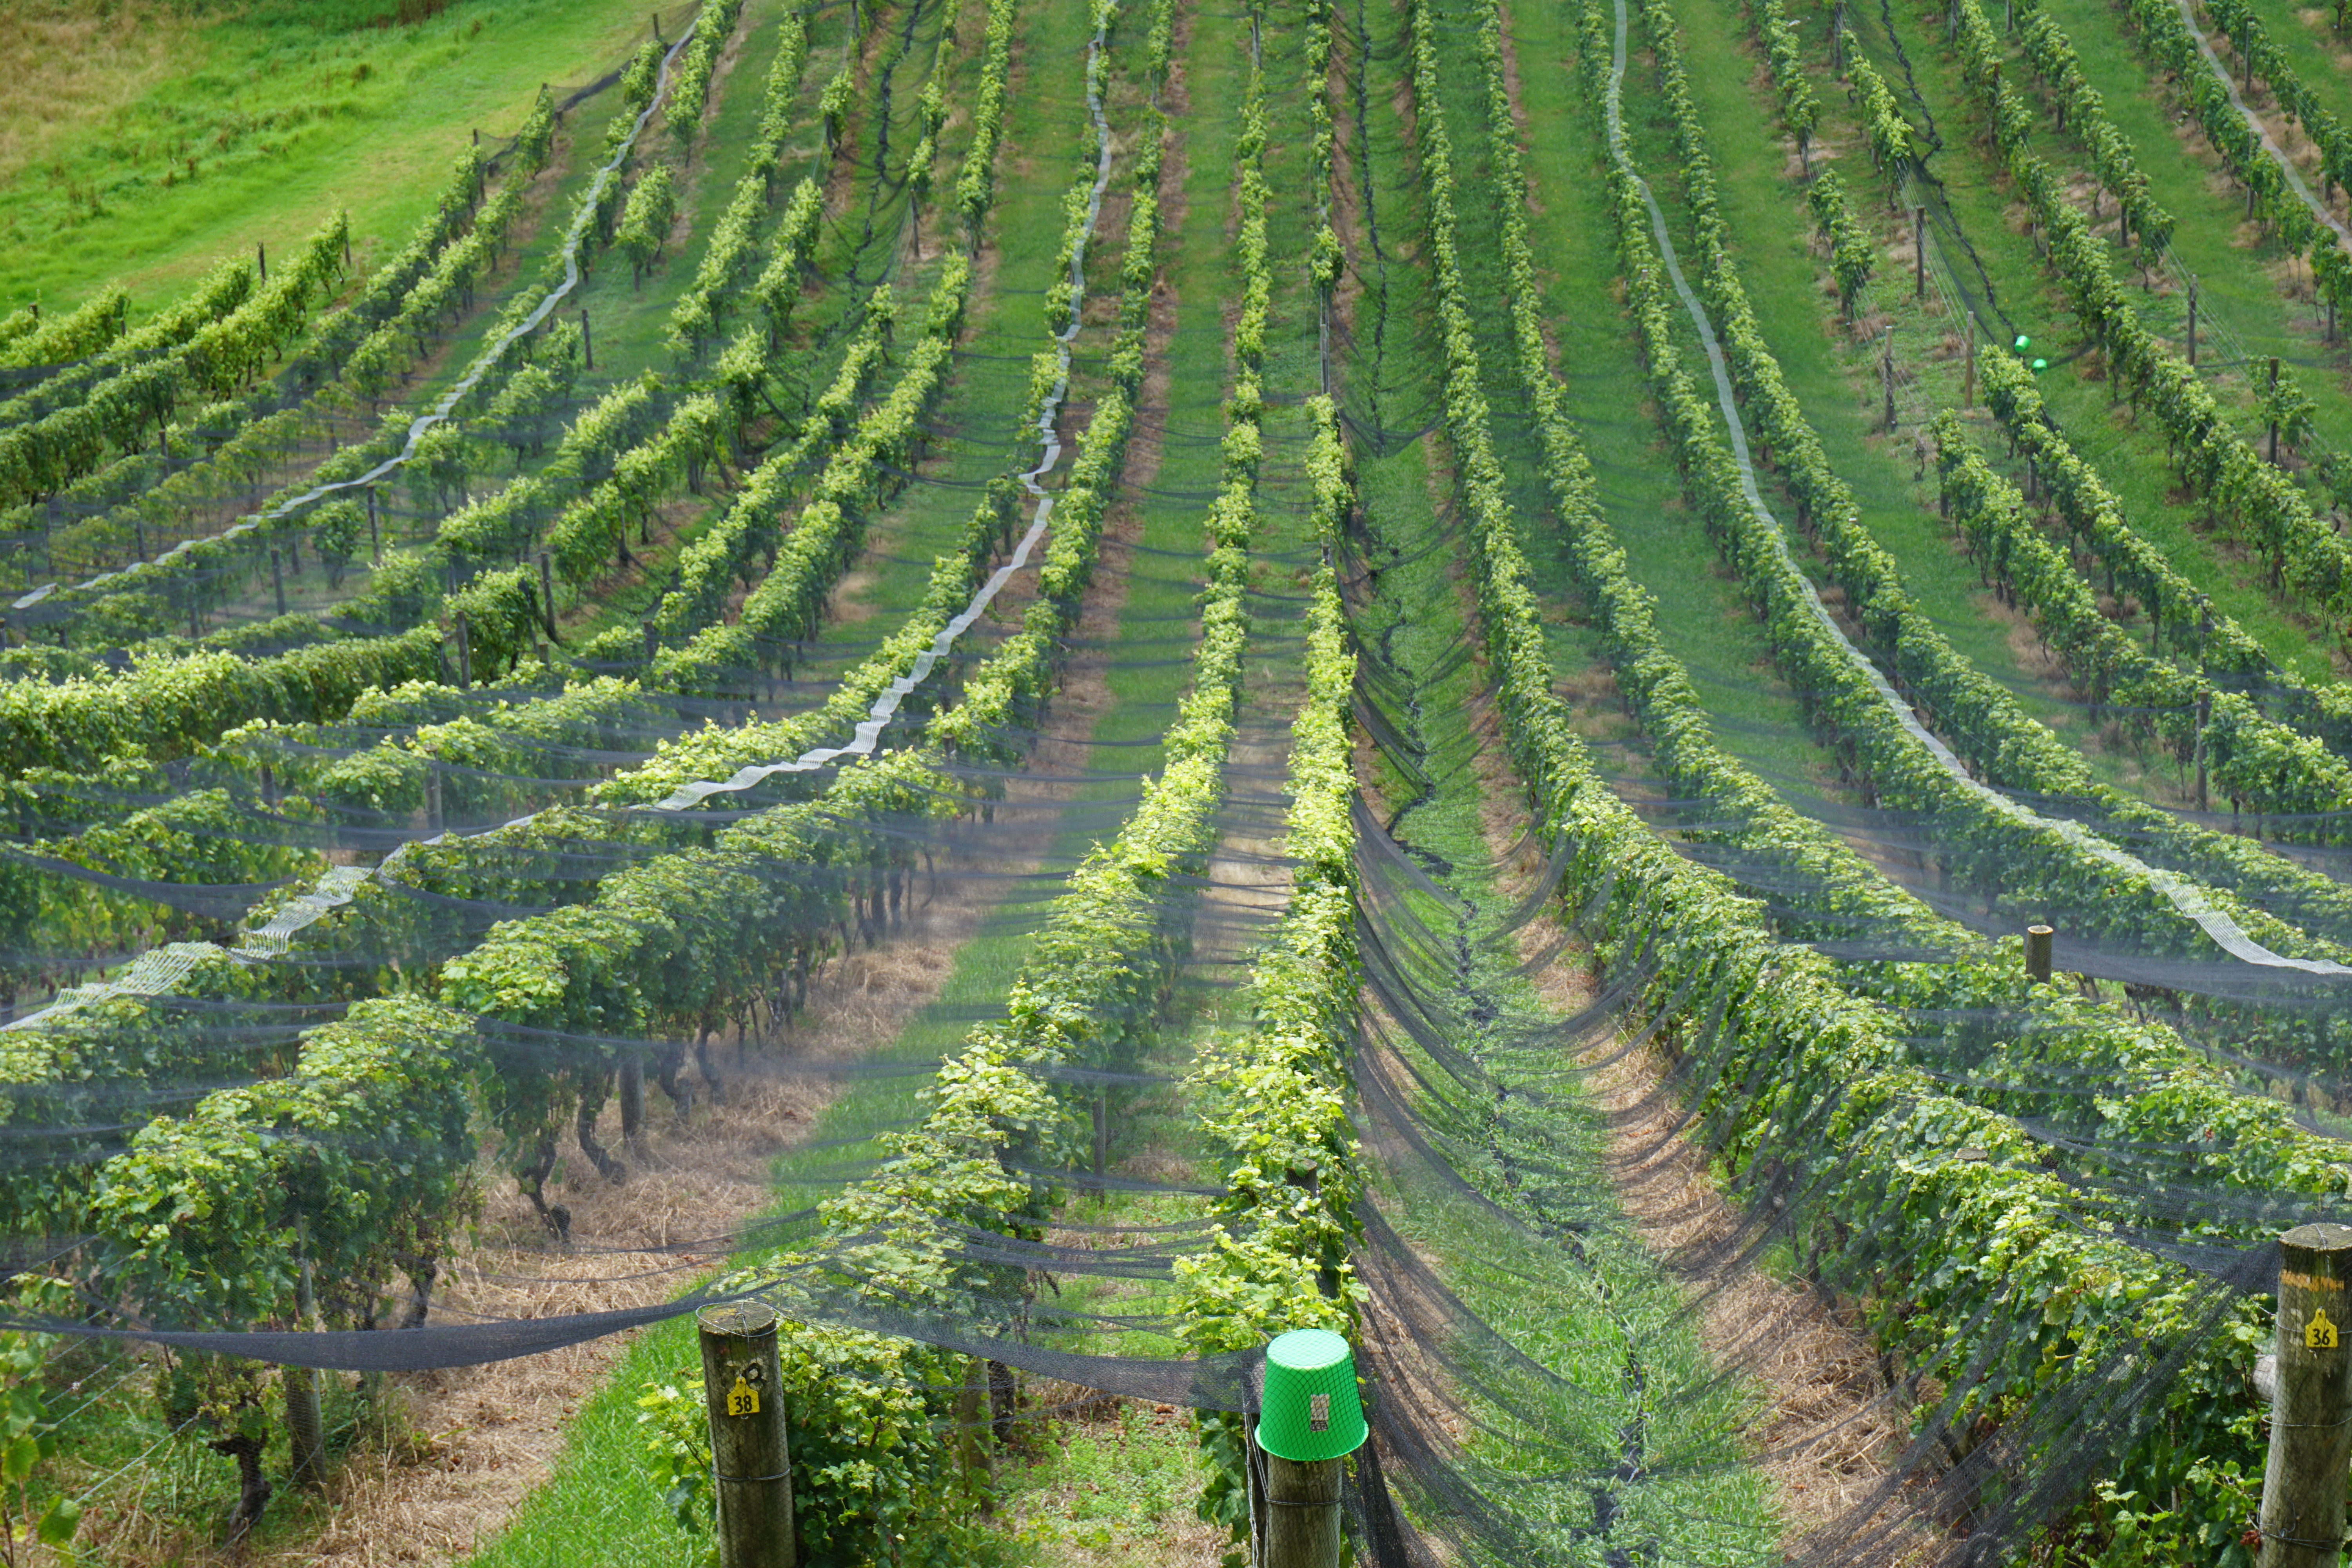
landscape, vineyard, wine, field, harvest, crop, soil, agriculture, terrace, grapes, new zealand, plantation, winery, paddy field, ranks